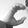
ASL letter: C